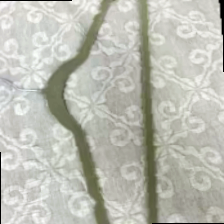
Label: no bracelet mod